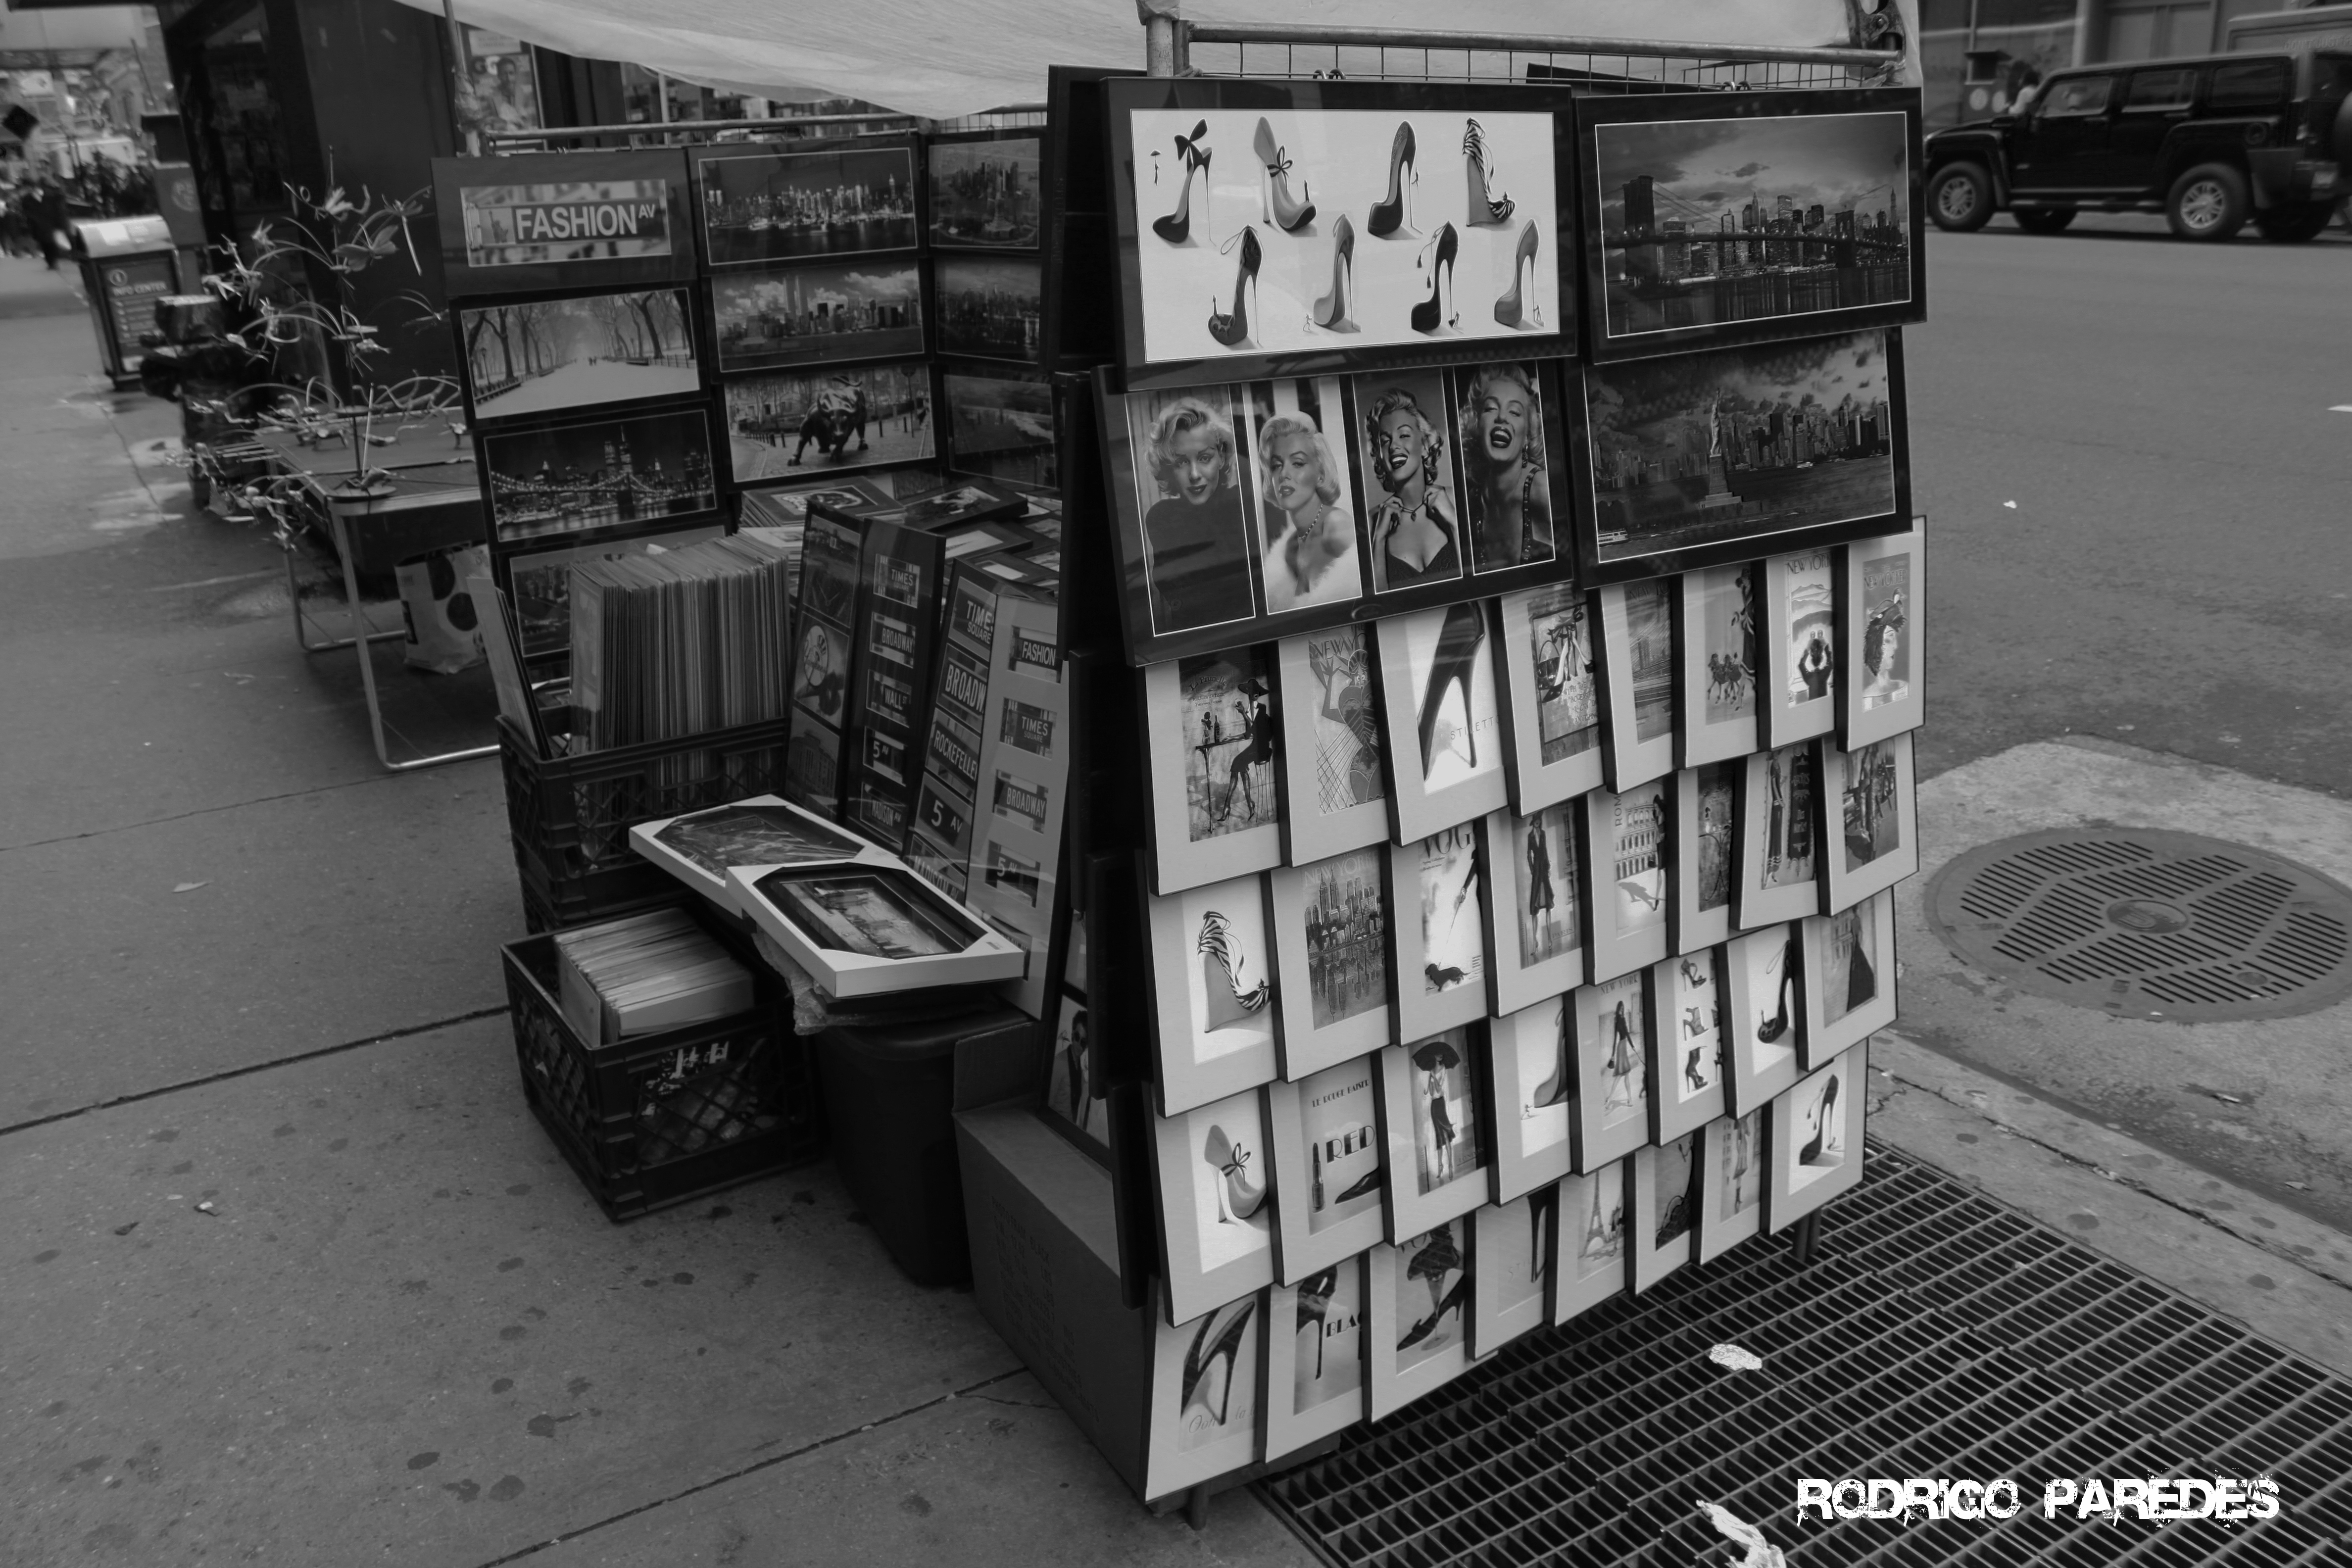
black and white, road, white, street, photography, canon, usa, black, monochrome, newyork, design, newyorkcity, photograph, snapshot, new, image, york, rodrigoparedes, urban area, monochrome photography